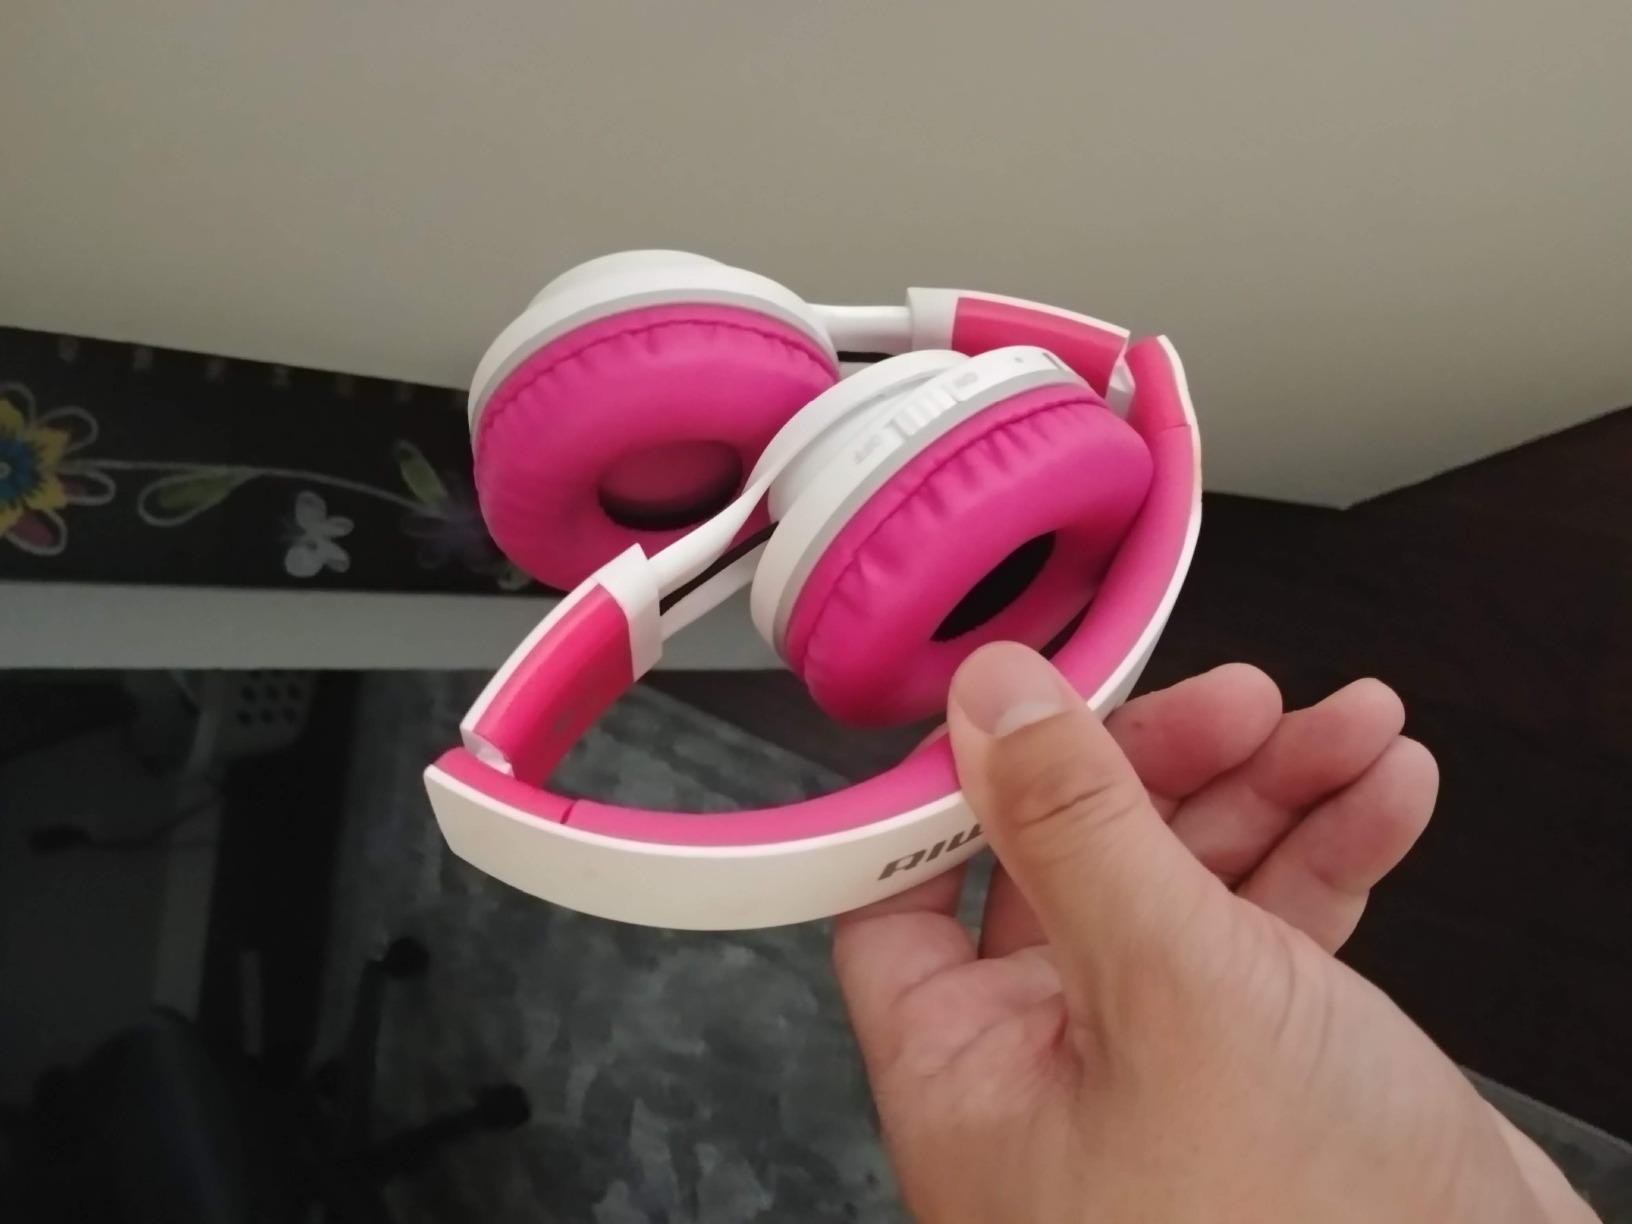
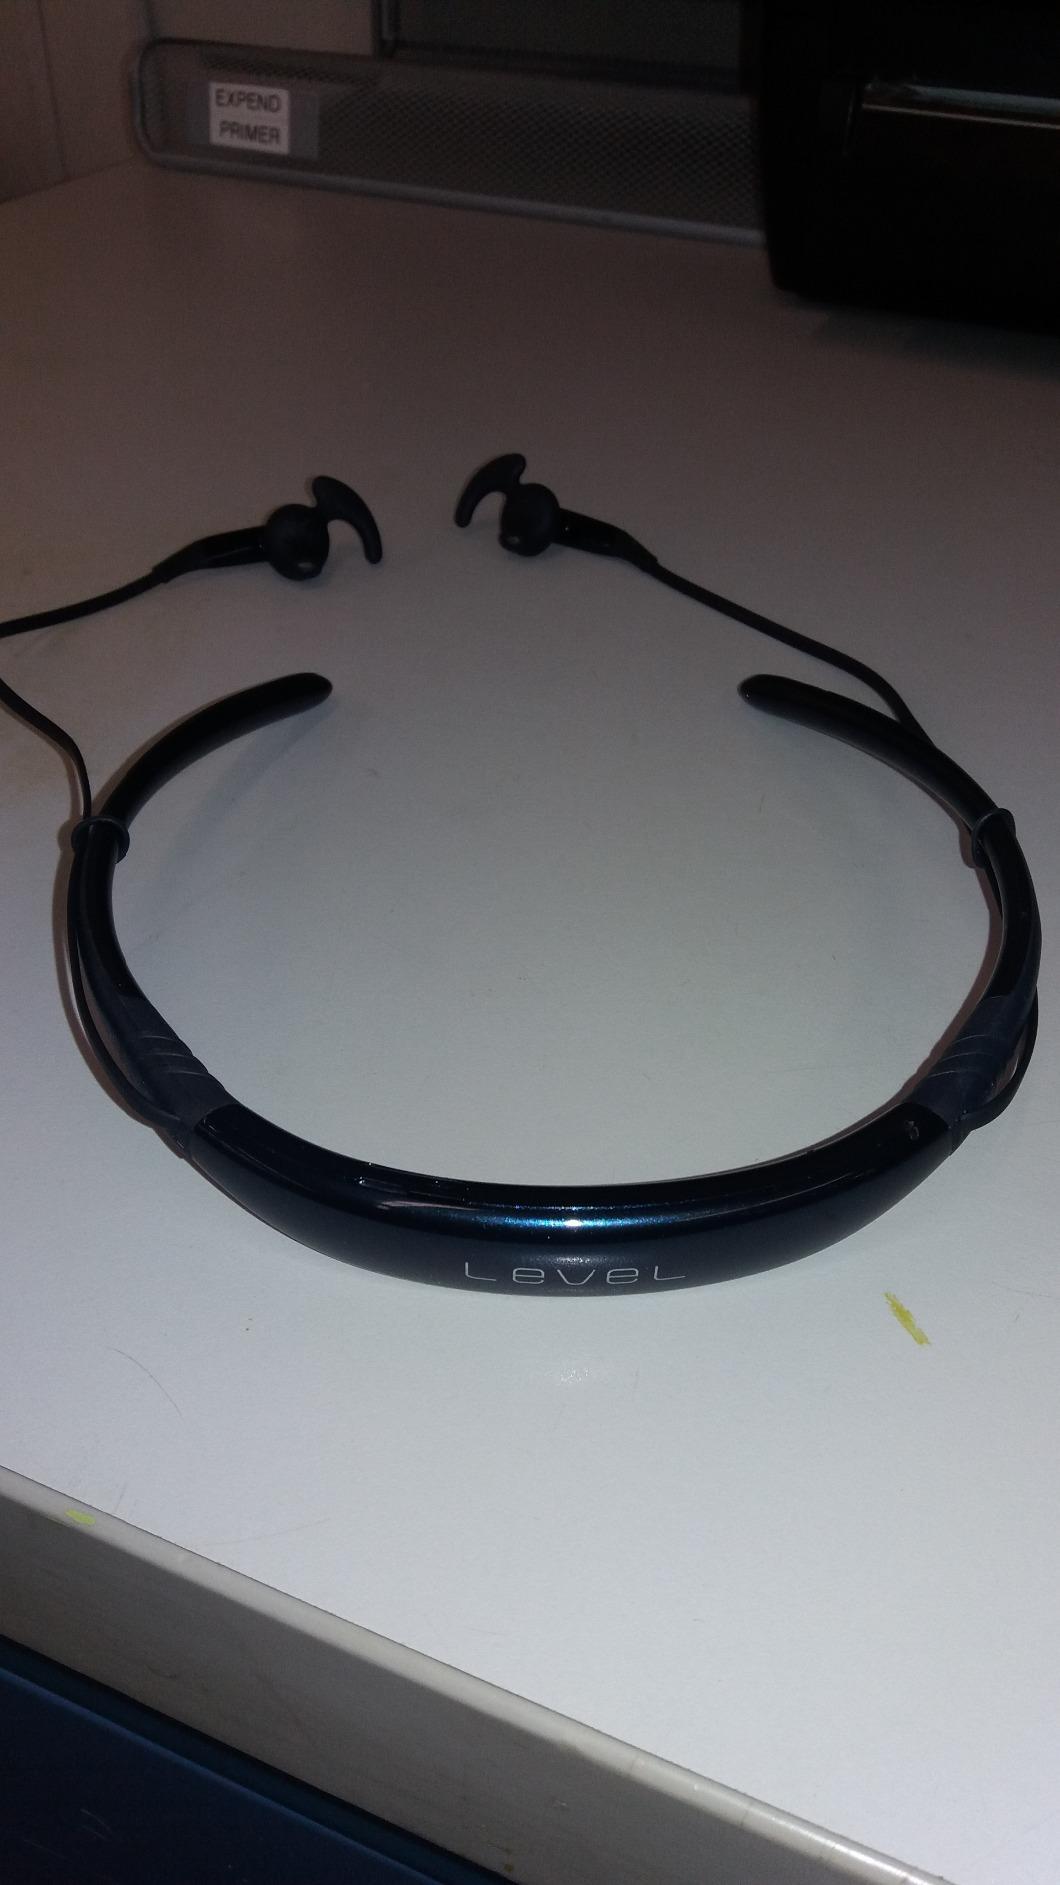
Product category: headphones
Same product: no